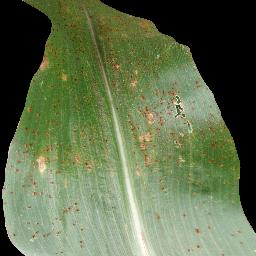
Label: Corn_(Maize)___Common_Rust